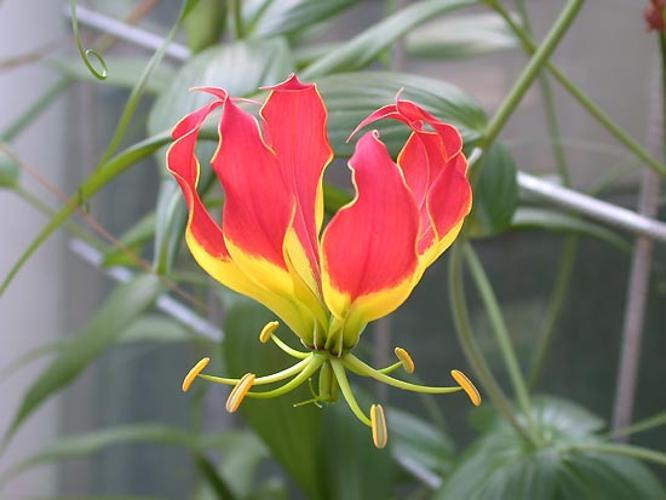
Label: fire lily